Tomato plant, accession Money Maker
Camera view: vertical (180 deg); turntable rotation: 60 degrees
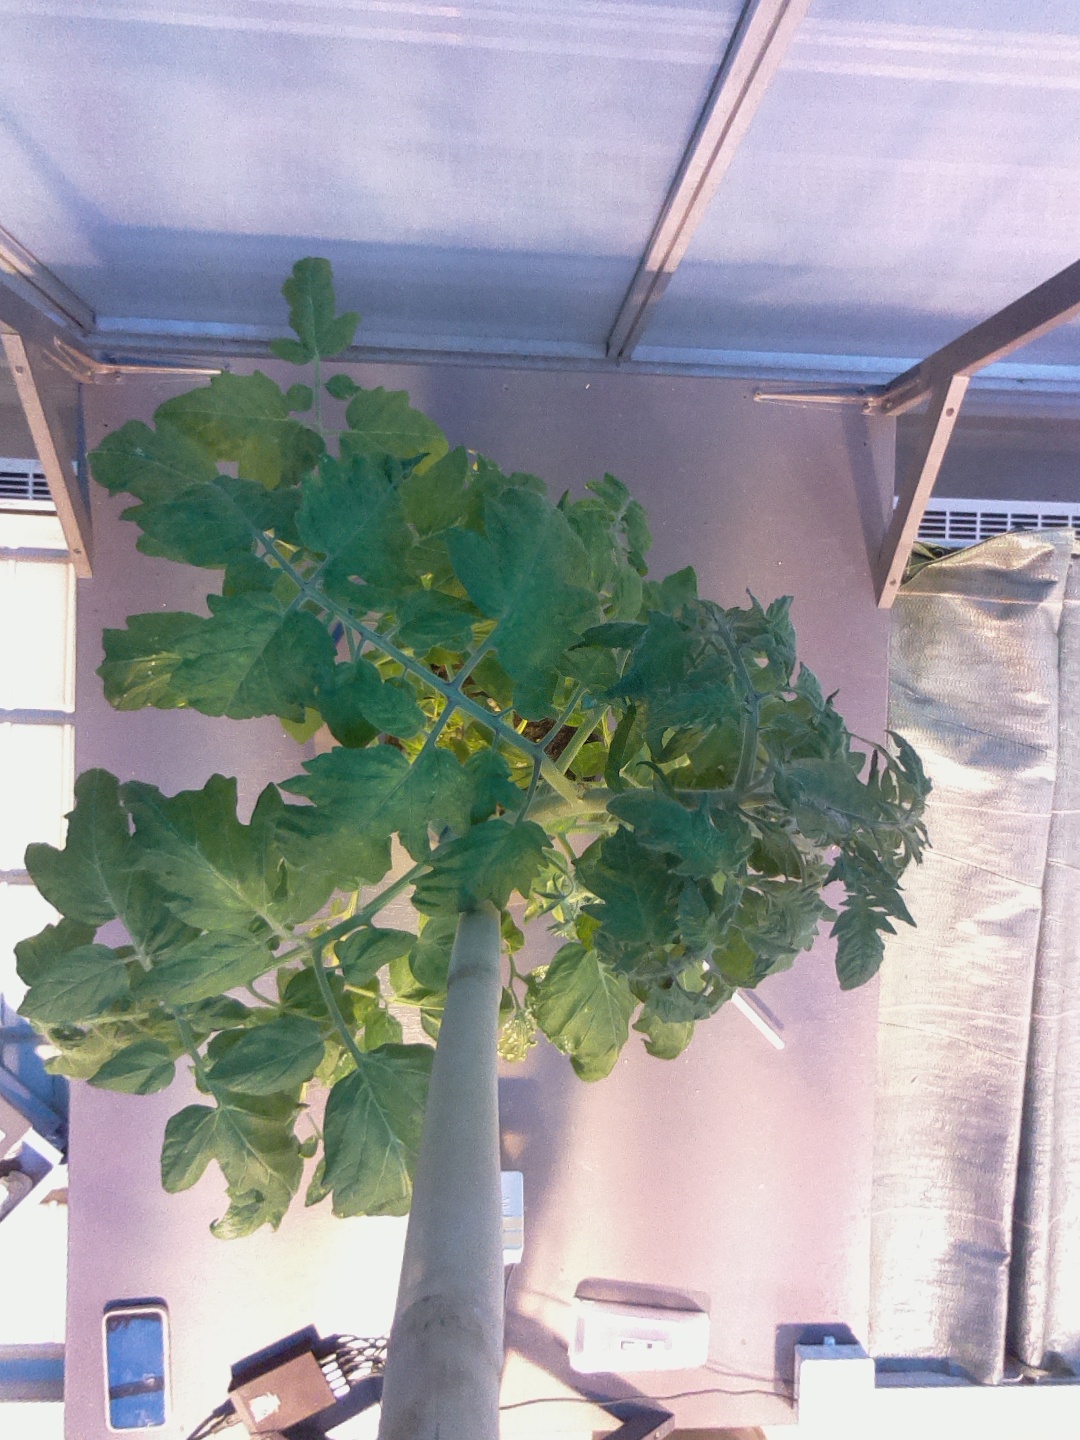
BBCH growth stage 60: First flowers open